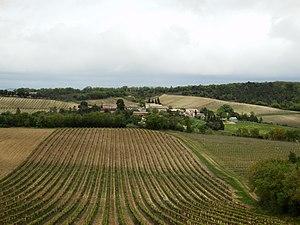
Donazac est une commune française, située dans le département de l'Aude en région Occitanie.